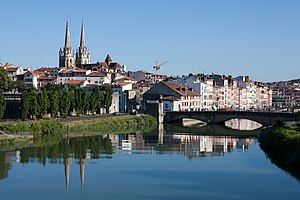
Bayonne
Bayonne er en fransk by og kommune i Pyrénées-Atlantiques-departementet i Sydvestfrankrig. Byen befinder sig i region Nouvelle-Aquitaine. Byen er beliggende ved sammenløbet af floderne Nive Adour i den øvre del af Baskerlandet, kort inden Pyrenæernes stigninger.